Dublin Philosophical Society

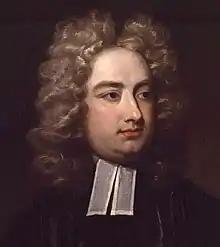
Jonathan Swift, member of the society.

The society was originally intended to be a paper reading society, however it also included many demonstrations of the latest science and mathematical endeavour of the time. Members would meet regularly within Trinity College Dublin and at Crow Street, Temple Bar, Dublin at a location commonly referred to as "The Crow's Nest". This location housed the society's garden and laboratory, as well as containing a large meeting room and a small repository for the society's belongings. Among its most prominent members were William Petty, Archbishop Narcissus Marsh, Archbishop William King and Bishop George Berkeley. The majority of its members were graduates of Trinity College, Dublin, a number of whom were Fellows, including the then current and later Provost of the college. Although it played a small role in intellectual Dublin life, it inspired the foundation of the Dublin Society founded in 1731 (which became the Royal Dublin Society in 1820) and the Royal Irish Academy in 1785. Whilst at the time no particular precedent existed for Trinity College, Dublin to recognise it, it can be considered the college's first such society.